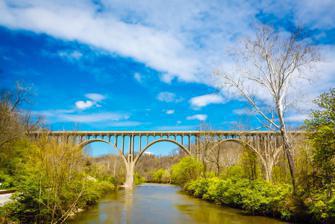
Building: Brecksville-Northfield High Level Bridge
Country: United States of America
Year built: 1931
Bridge Brecksville-Northfield High Level Bridge Bridge in 2016 Coordinates 41°19′17″N 81°35′14″W / 41.3214434°N 81.5873437°W / 41.3214434; -81.5873437 Carries SR 82 Crosses Cuyahoga River Cuyahoga Valley Scenic Railroad Ohio and Erie Canal Owner Ohio Department of Transportation (ODOT) Maintained by ODOT ID number 7706871 Characteristics Design Deck arch (open spandrel) Material Concrete Total length 345 meters (1,132 ft) Height 44.3 meters (145 ft) No. of spans 5 History Designer Alfred M. Felgate Fabrication by Highway Construction Co. Opened 1931 (renovated 1989) Replaces Station Road Bridge Location References The Brecksville-Northfield High Level Bridge is a bridge in Greater Cleveland , Ohio , U.S. , connecting Brecksville in Cuyahoga County with Sagamore Hills Township in Summit County . It is located in the Cuyahoga Valley National Park . In 2012, five men were arrested and accused of planning to blow up the bridge. The five were accused of planting what they thought were explosives and attempting to detonate it with a cell phone. Following guilty pleas and one conviction, the men were sentenced between November 2012 and October 2013. See also List of bridges documented by the Historic American Engineering Record in Ohio References